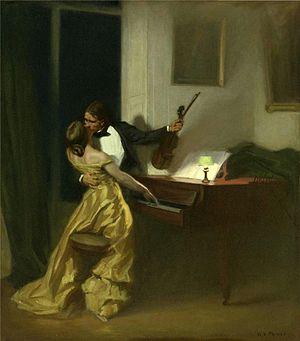
La Sonate à Kreutzer est une longue nouvelle en langue russe de Léon Tolstoï écrite dans sa maison de Moscou et publiée en 1889. Elle paraît pour la première fois en France aux éditions Lemerre en 1890, dans une traduction d'Isaac Pavlovsky et J.-H. Rosny aîné et une autre d'Ely Halpérine-Kaminsky aux éditions Marpon & Flammarion.
La Sonate pour piano et violon nᵒ 9 en la majeur de Ludwig van Beethoven, op. 47, est une sonate pour piano et violon en trois mouvements composée entre 1802 et 1803 et publiée en 1805 avec une dédicace au violoniste français Rodolphe Kreutzer, d'où sa fameuse appellation de Sonate à Kreutzer.